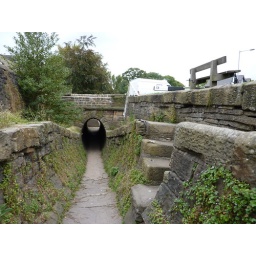
Tunnel under a road for the boat horse, Lock 13, Marple flight, Peak Forest Canal.